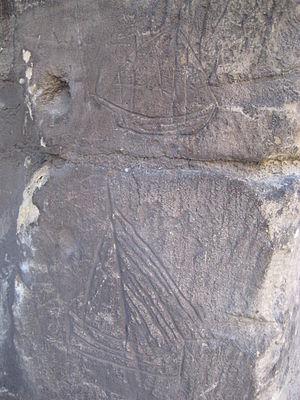
Navires gravés dans la pierre sur le porche d'une ancienne maison (n°9 rue Hippolyte Monin) dans l'ancien village de Colombelles (14)
Colombelles est une commune française, située dans le département du Calvados en région Normandie, peuplée de 6 918 habitants.